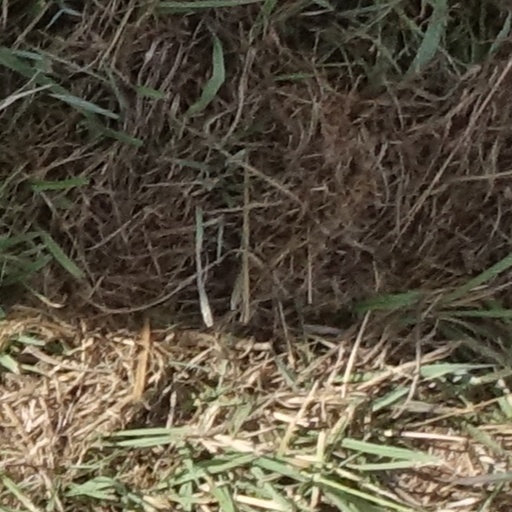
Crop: sorghum